Loch Eil

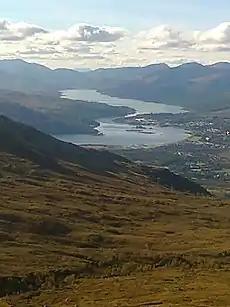
Loch Eil and head of Loch Linnhe from the slopes of Carn Mòr Dearg.

Lochiel was a historic place east of Fassfern on the north shore of Loch Eil. The place was home to Jacobite chieftain Donald Cameron, of Lochiel.